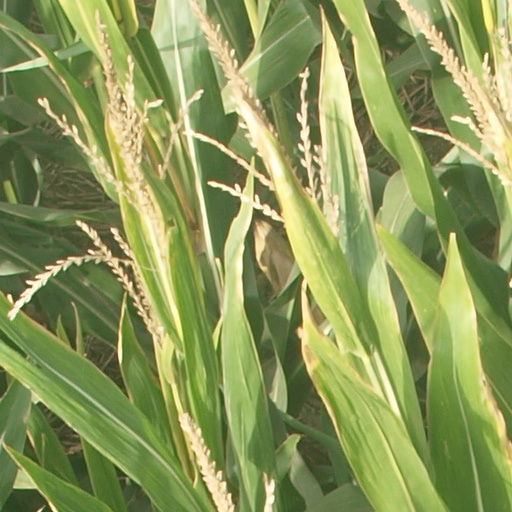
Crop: maize; corn